Grand Lagoon

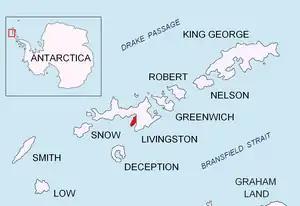
Location of Hurd Peninsula on Livingston Island in the South Shetland Islands.

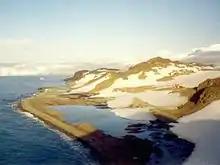
Grand Lagoon from Hesperides Hill.

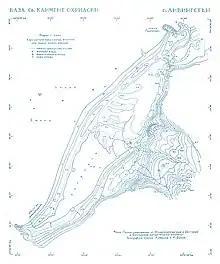
Topographic map of the Bulgarian Base area featuring Grand Lagoon.

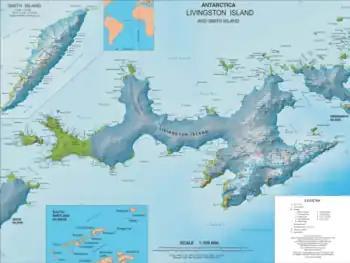
Topographic map of Livingston Island and Smith Island.

Grand Lagoon is a freshwater lagoon of elevation on Bulgarian Beach, Hurd Peninsula in eastern Livingston Island, in the South Shetland Islands, Antarctica. Formed by Rezovski Creek and separated from sea by a moraine of elevation near . Surmounted by Pesyakov Hill. On the northeast side of the lagoon is the helipad of the Bulgarian base, and on its southwest side — the designated embarkation area and a shed hosting the base's Zodiac inflatable boats. A descriptive name, established in use at the time of approval.